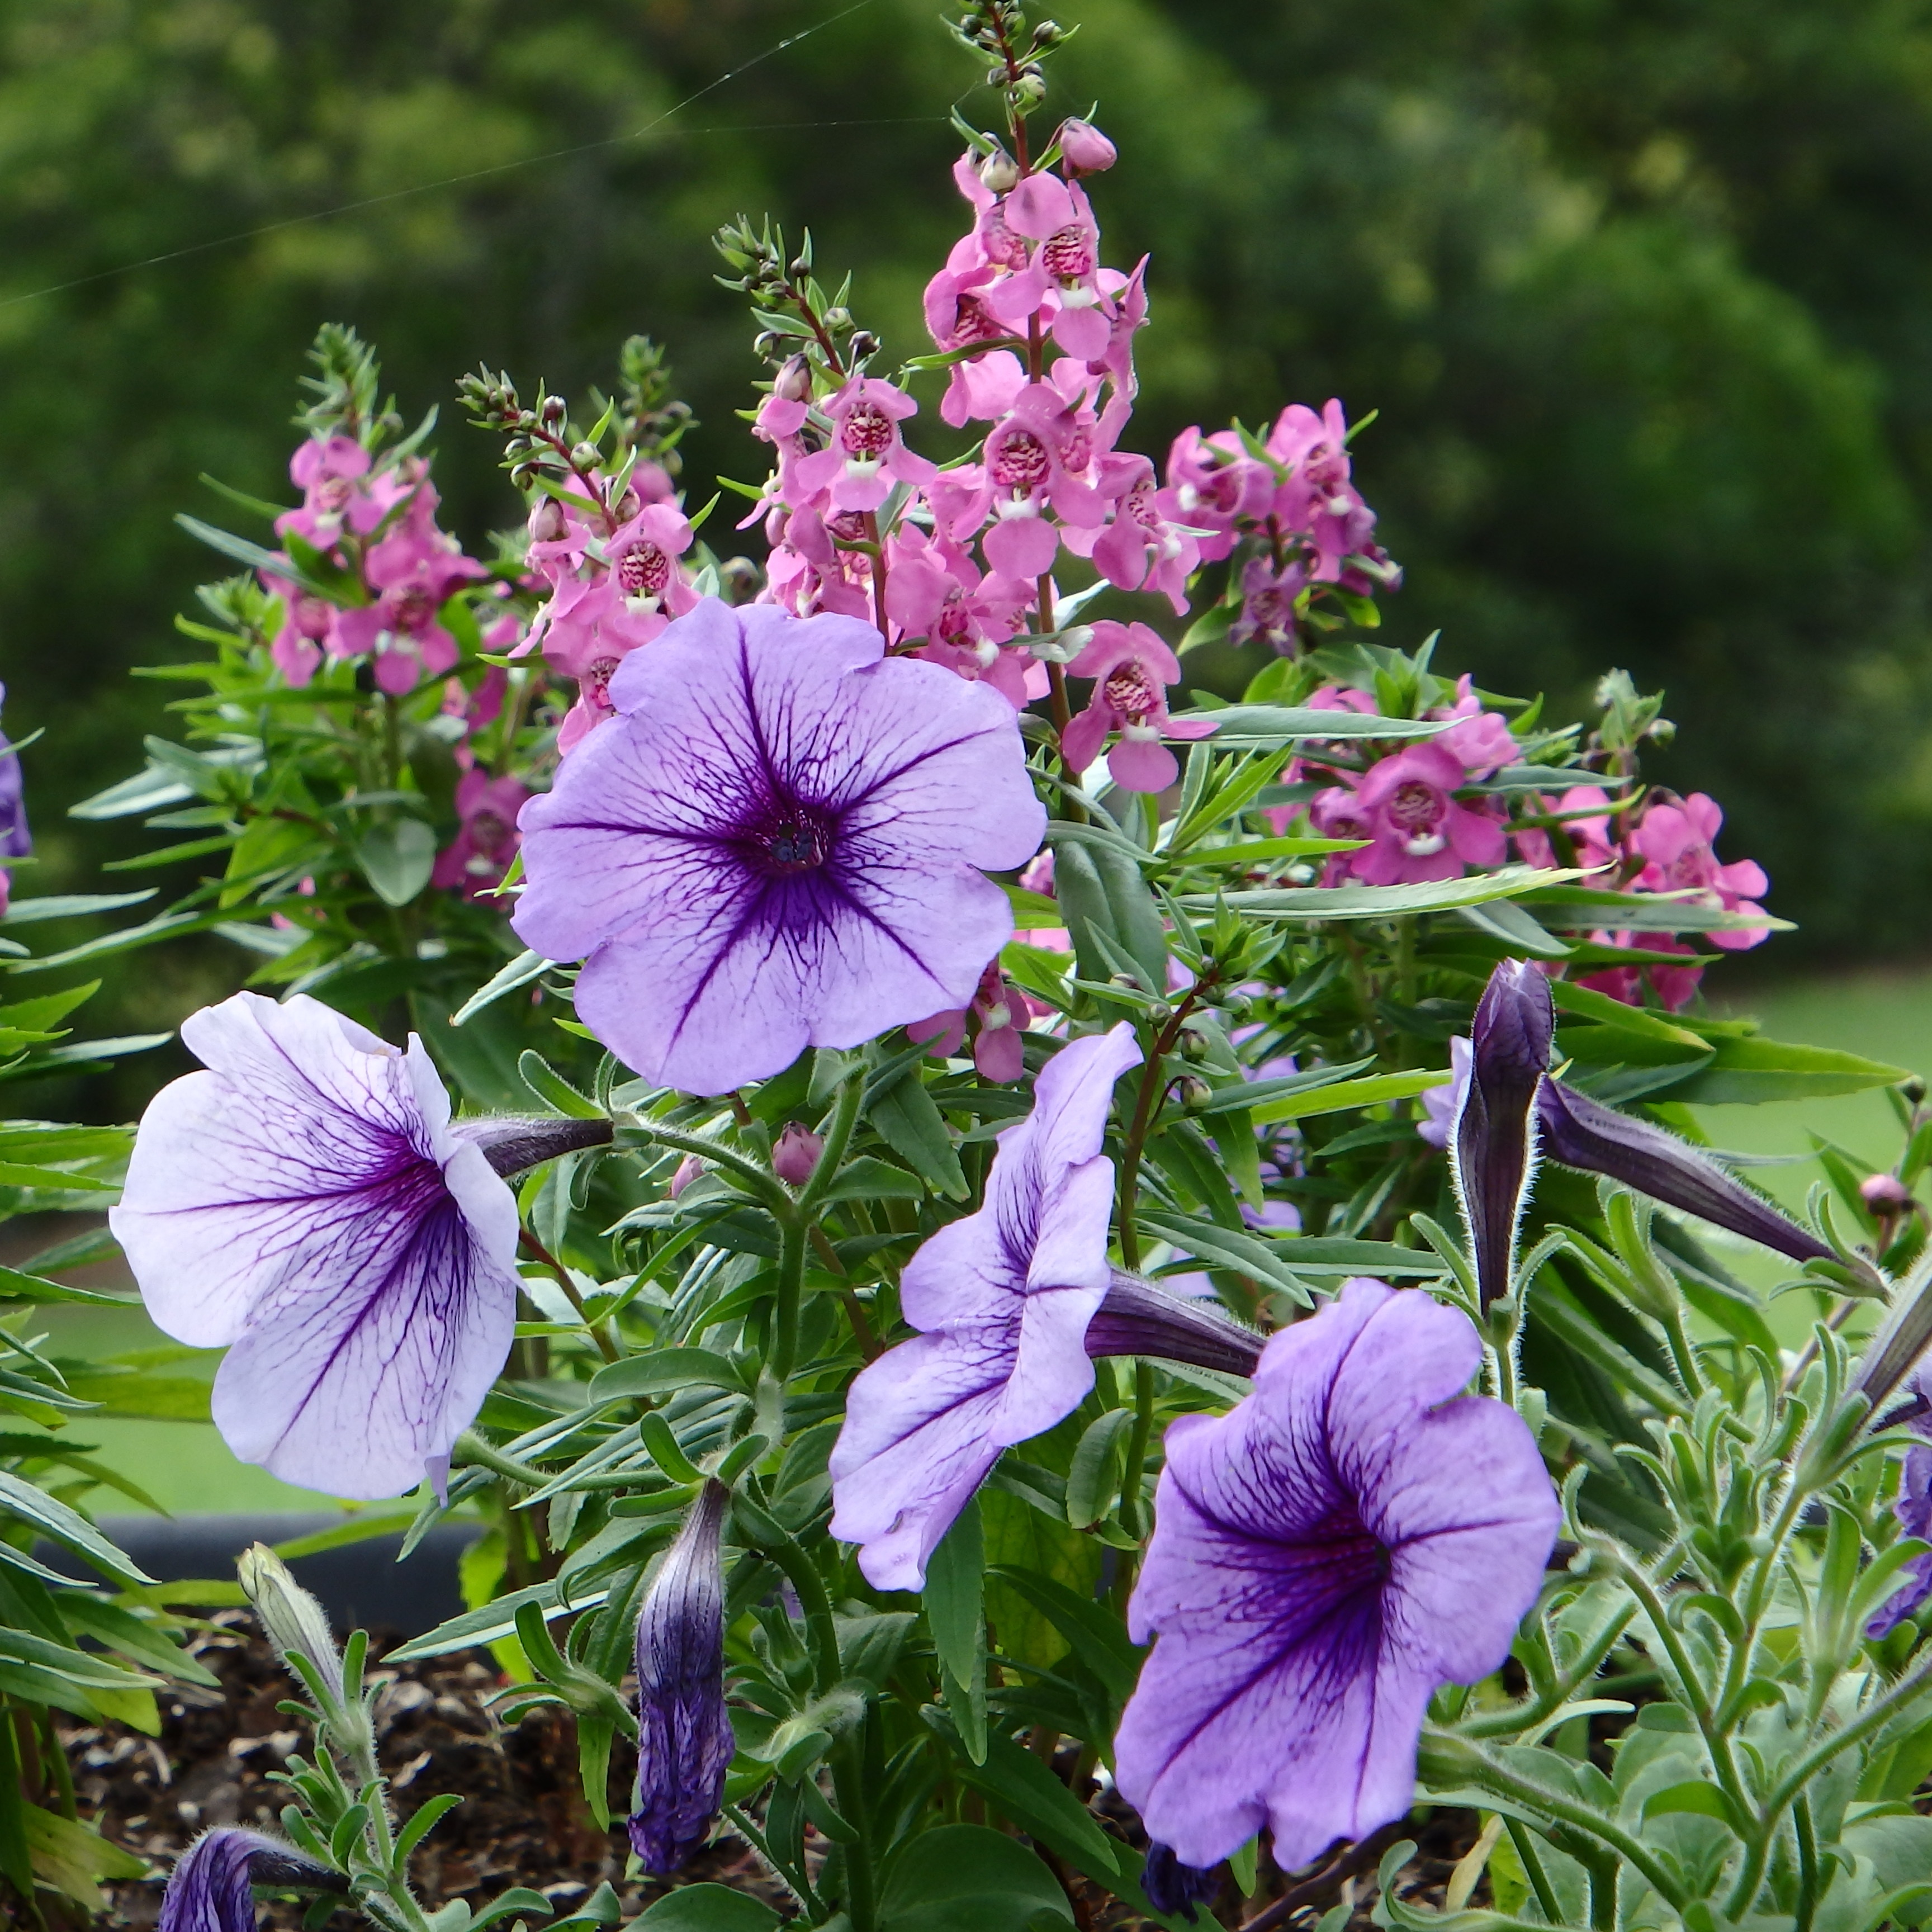
landscape, nature, outdoor, blossom, growth, plant, sunshine, countryside, sunlight, leaf, flower, purple, petal, bloom, land, country, summer, floral, foliage, rural, spring, green, lush, color, natural, park, botany, blooming, colorful, garden, pink, flora, season, botanical, wildflower, geranium, sunny, gardening, decorative, bright, flowerbed, pretty, petunia, botanic, flowering plant, annual plant, land plant, geraniales